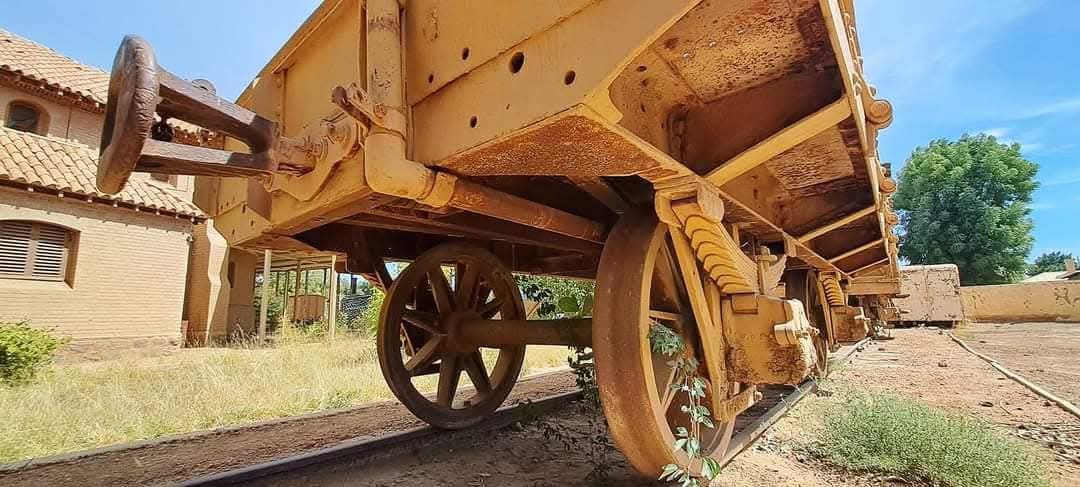
الوصف بالفصحى: عربة قطار بخاري قديمة متوقفة على قضبان حديدية  في متحف السكة حديد
الوصف بالعامية السودانية: قطر بخار قديم واقف في السكة حديد في متحف السكة حديد
التصنيف: Local Culture & Objects